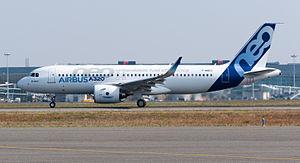
Premier vol de l'A320neo depuis le site Airbus